ReMastered: The Lion's Share

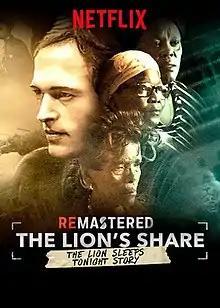
Film poster

ReMastered: The Lion's Share is a 2019 documentary film about the search by Rian Malan, a South African journalist, for the original writers of the famous song "The Lion Sleeps Tonight".